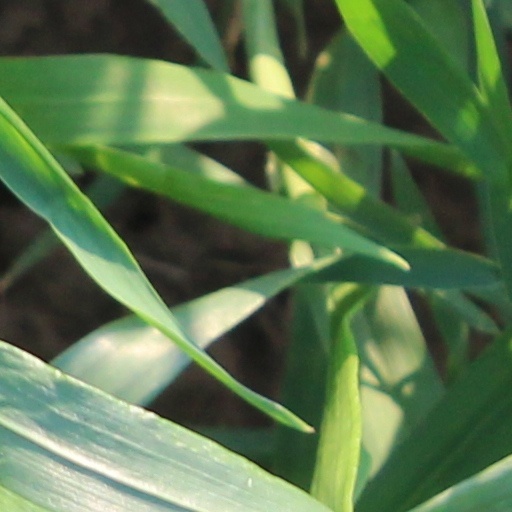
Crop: wheat